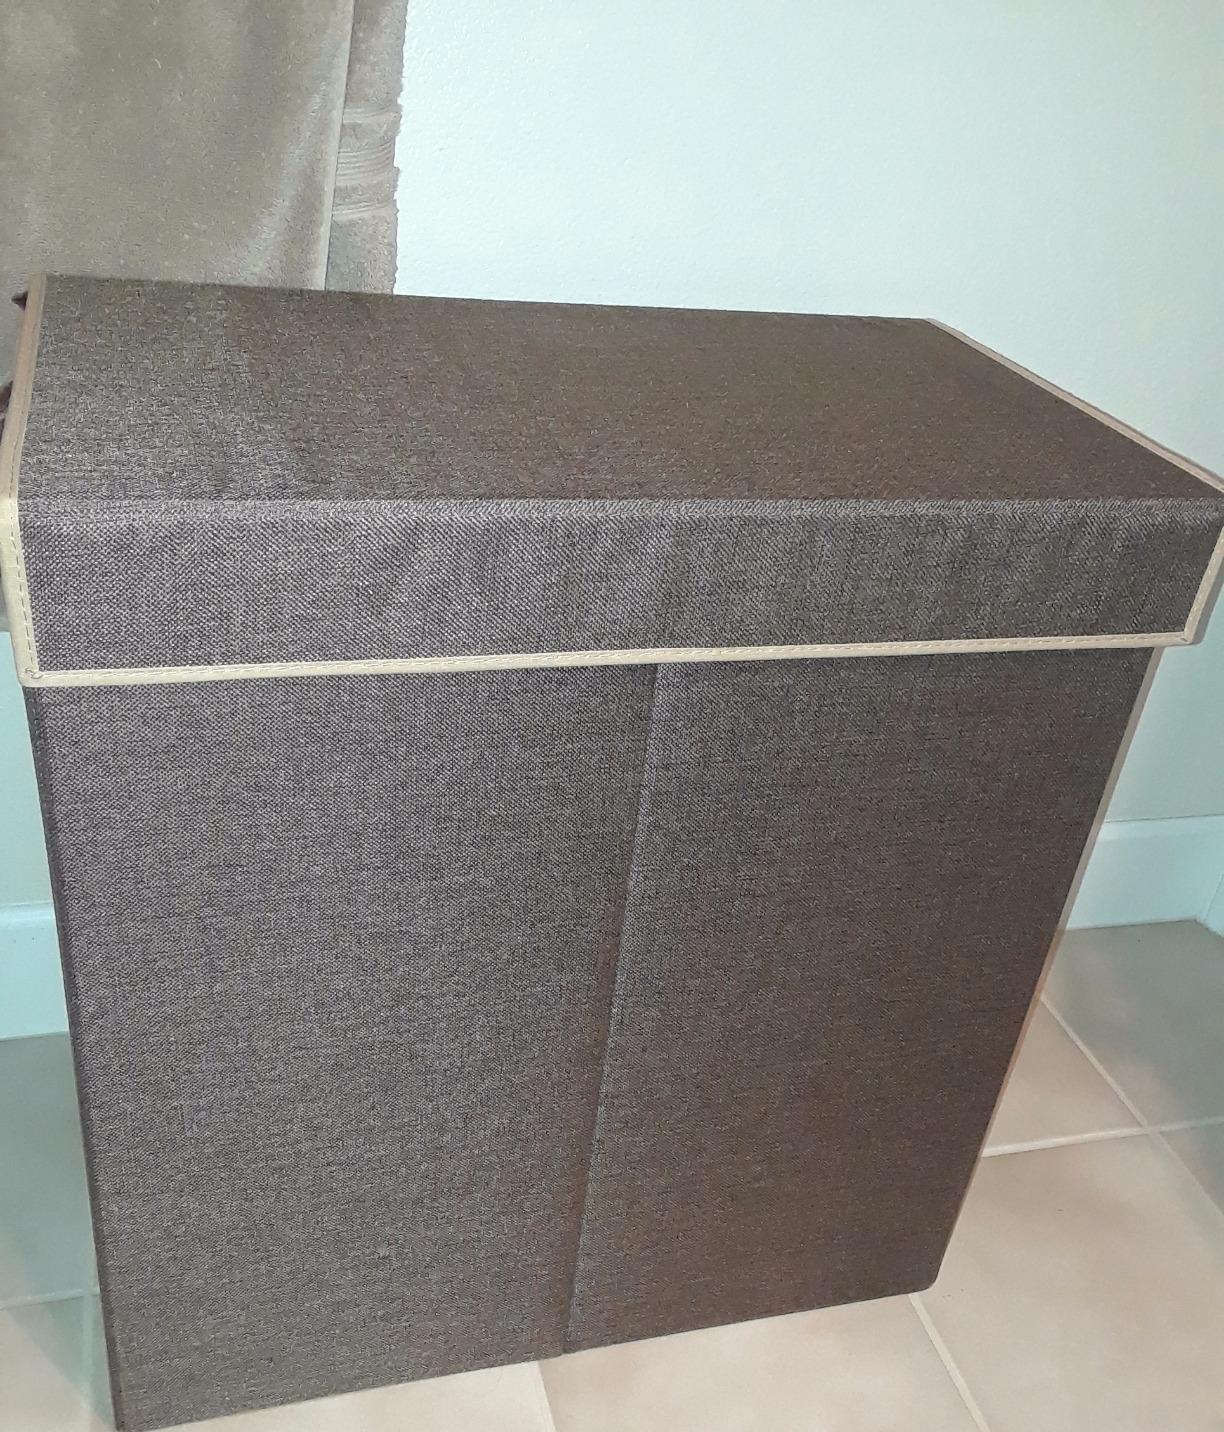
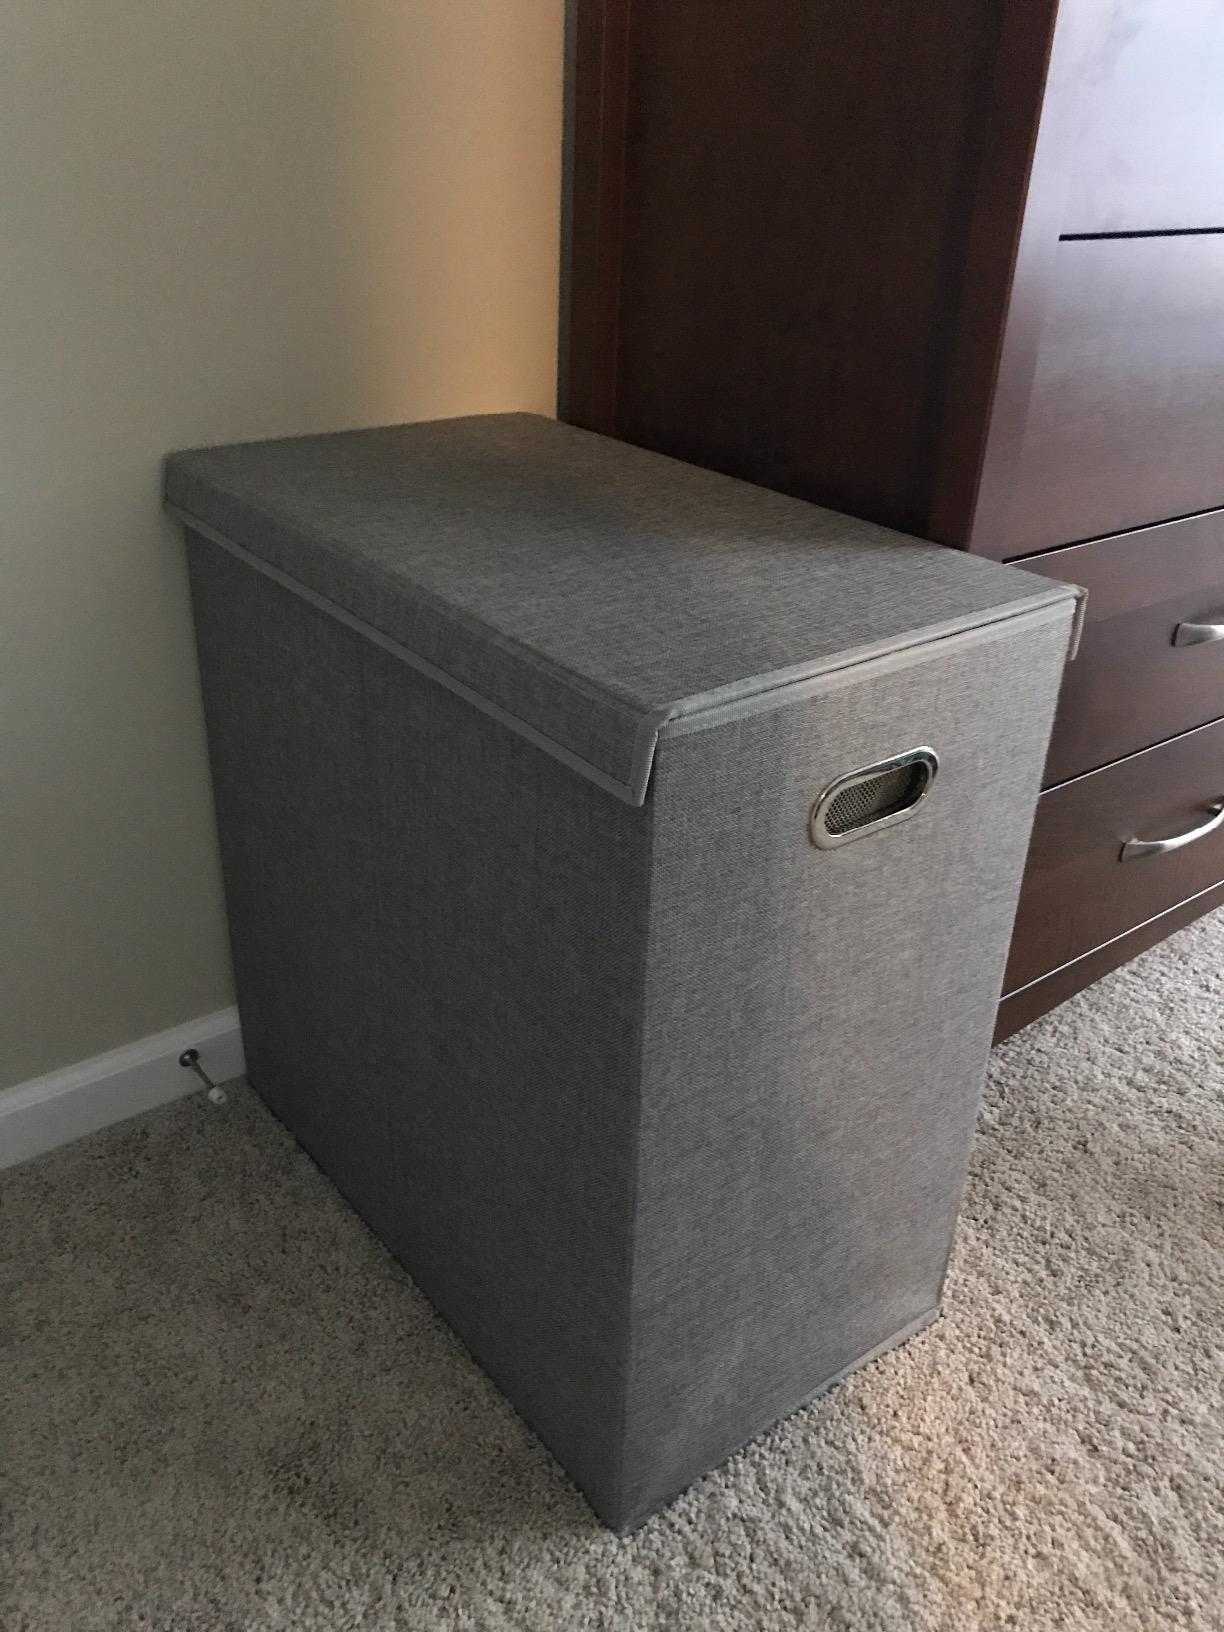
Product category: items_hamper
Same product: no